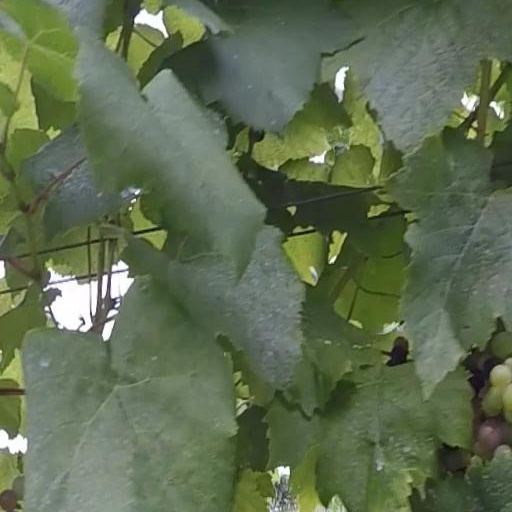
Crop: grape